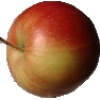
Label: Apple Red 2